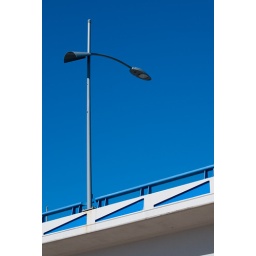
I really liked all the shades of blue in this shot of a light pole on the bridge in Addison.